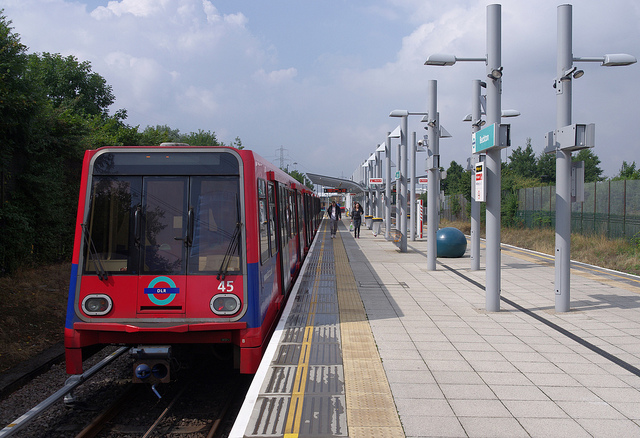
A red train traveling next to a train loading platform.

A very pretty long red train by a platform.

THERE IS A TRAIN ON THE TRACKS

A red train on the tracks at an outside pickup station.

Train on the tracks next to a loading platform.